Ernst Florian Winter

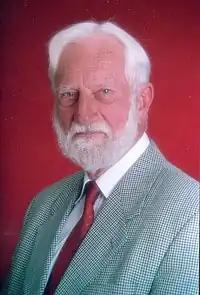
Winter in 1999

In 1960, he returned to Austria to establish the field of study of political science. In 1964, he was chosen by the state secretary Bruno Kreisky to be the foundation director of the Diplomatic University of Vienna, where he served as a professor for decades. He also began work as an assistant at the Institute for Higher Studies (IHS) at its founding in 1963. He was the director of the IHS between 1967 and 1968.